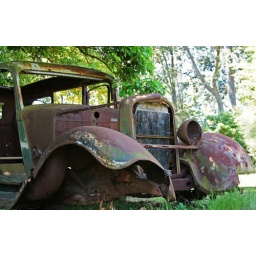
Cool old car found under a tree near Wyong nsw